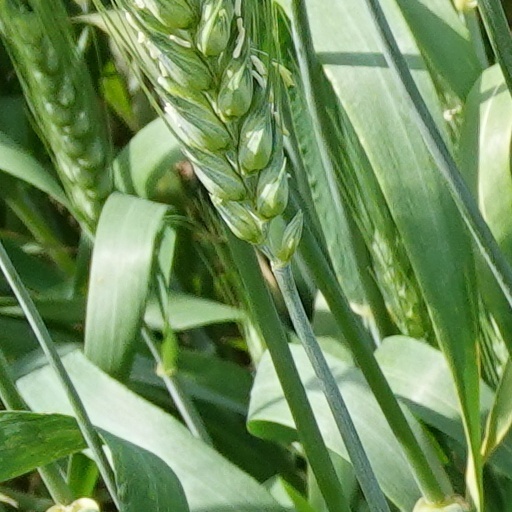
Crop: wheat